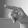
ASL letter: P